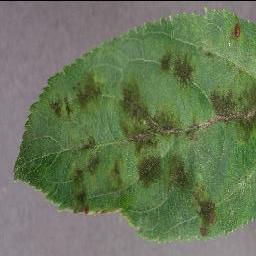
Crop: apple
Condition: scab